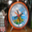
Label: clock